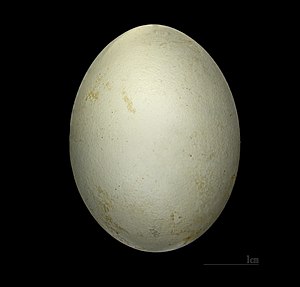
Stor flagspætte
Dendrocopos major
Den store flagspætte er en spætteart, der lever i Europa, det nordlige Afrika og i store dele af Asien. Stor flagspætte er den almindeligste danske spætte.